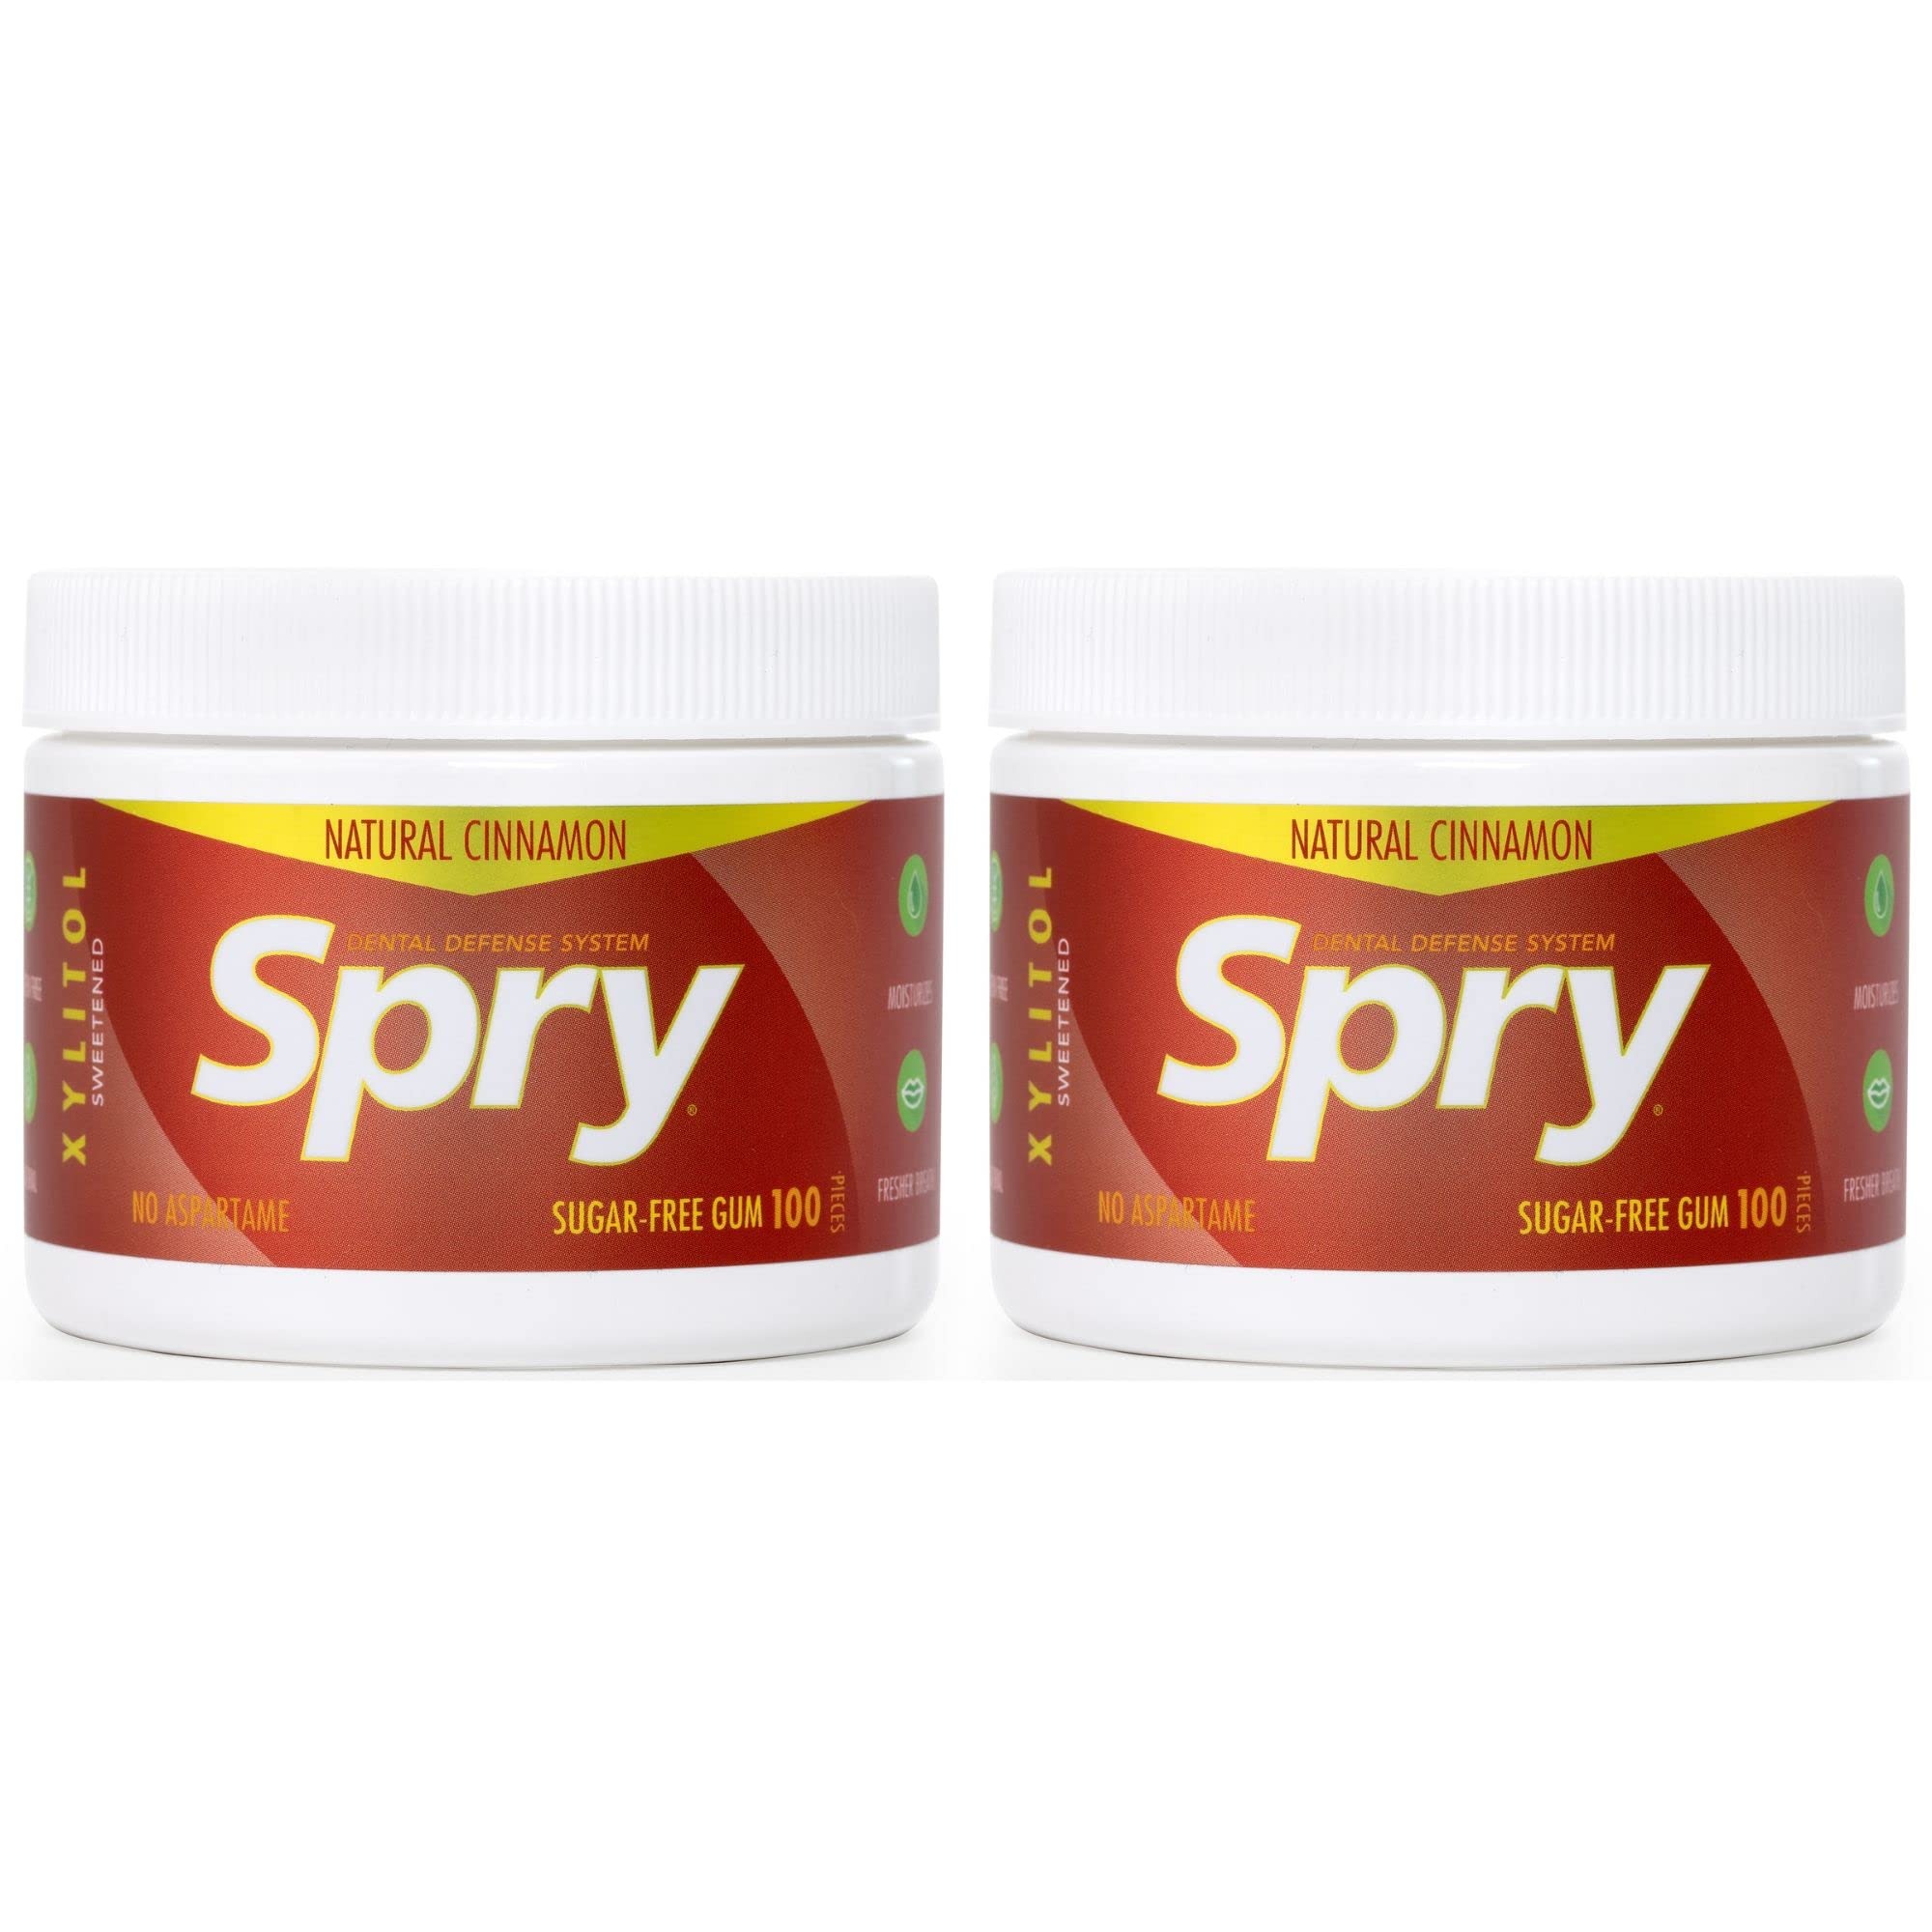
Item Name: Spry Fresh Natural Xylitol Chewing Gum Dental Defense System Aspartame-Free Sugar Free Gum (Cinnamon, 100 Count - Pack of 2)
Bullet Point 1: CINNAMON GUM: Spry cinnamon gum will help to keep you breath smelling fresh and is moisturizing for your mouth. It’s the ideal freshen up gum that is also good for your teeth. Our gum is conveniently packed with a screw on lid container so you can stay fresh on the road, at work, or with your friends. Natural Cinnamon delivers an irresistible blend of heat and sweet.
Bullet Point 2: FIGHTS BAD BREATH: Use daily after meals and between normal brushes. For best results use Spry Peppermint Gum with Spry Coolmint Toothpaste and Spry Coolmint Oral Rinse for a fresh breath. Spry Peppermint Chewing Gum can help prevent bad breath caused by a poor pH balance, dry mouth, and the lack of saliva. Chewing xylitol gum after meals can increase your saliva output and help neutralize the acids that cause bad breath.
Bullet Point 3: SUGAR FREE XYLITOL GUM: Instead of corn syrup or sugar our gum is made with 100% xylitol. Xylitol sweetener is derived from the fibrous parts of plants, similar in taste to regular organic sugar. We use no filler, flow agents or other sugar additives. Xylitol is a natural sugar that tastes just like real sugar and a great choice when looking for sweetners and sugar alternatives.
Bullet Point 4: NON-GMO GLUTEN FREE NATURAL GUM: Unlike other packs of gum, Spry gum uses natural ingredients that are Non GMO and gluten free. Spry Xylitol gum is 40% lower in calories than other mint gum that contain regular sugars, but contains the same sweetness. It can be a great choice for using in diabetic foods and snacks, keto friendly foods or used in blood sugar support supplements.
Bullet Point 5: FIGHTS BAD BREATH: Use daily after meals and between normal brushes. For best results use Spry Cinnamon Gum with Spry Coolmint Toothpaste and Spry Coolmint Oral Rinse for a fresh breath. Spry Peppermint Chewing Gum can help prevent bad breath caused by a poor pH balance, dry mouth, and the lack of saliva. Chewing xylitol gum after meals can increase your saliva output and help neutralize the acids that cause bad breath.
Product Description: Clinical trials have shown the benefits of chewing gum sweetened with Xylitol after meals and snacks. Xylitol is a five-carbon sugar alcohol that has nearly identical taste and bulk to table sugar (sucrose), but with amazing dental benefits! Not only does it have fewer calories and less effect than sucrose, but it also has the added benefit of inhibiting the creation of acid in the mouth. This minimizes the damage done to your teeth, as well as allows your teeth to heal (remineralize) at a faster rate. Xylitol also has a low glycemic index of 7, compared to sugar’s level of 83. It is recommended that you chew a piece of xylitol gum after every meal or snack for maximum benefit to your teeth as it may reduce the risk of decay in the tooth. Xylitol is recommended by dentists, medical doctors, periodontists, pediatricians, and many health organizations and health professionals worldwide as a sweetener for anyone concerned with dental health, upper respiratory health, and sugar consumption, in general. Products sweetened with xylitol create an unwelcome environment for contaminants; study after study has shown that they simply do not stick well to teeth in a xylitol-rich environment.
Value: 200.0
Unit: Count

Price: 12.75